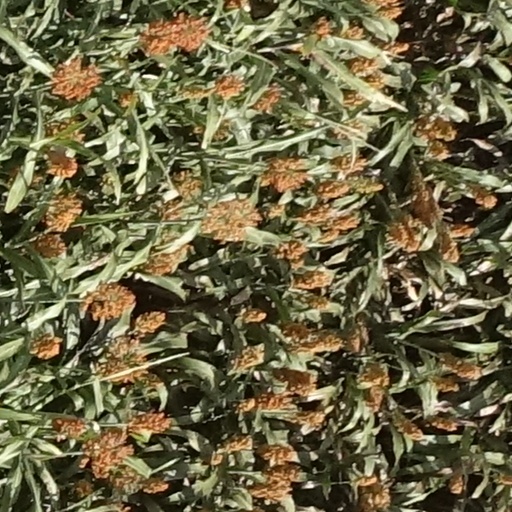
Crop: sorghum